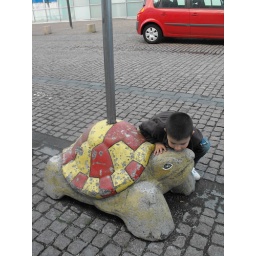
cute street signal holder near the Kiasma museum.